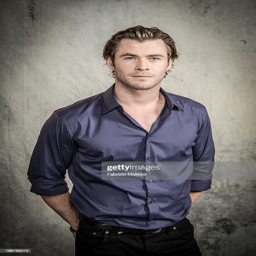
celebrity is photographed for trade journal magazine during festival .